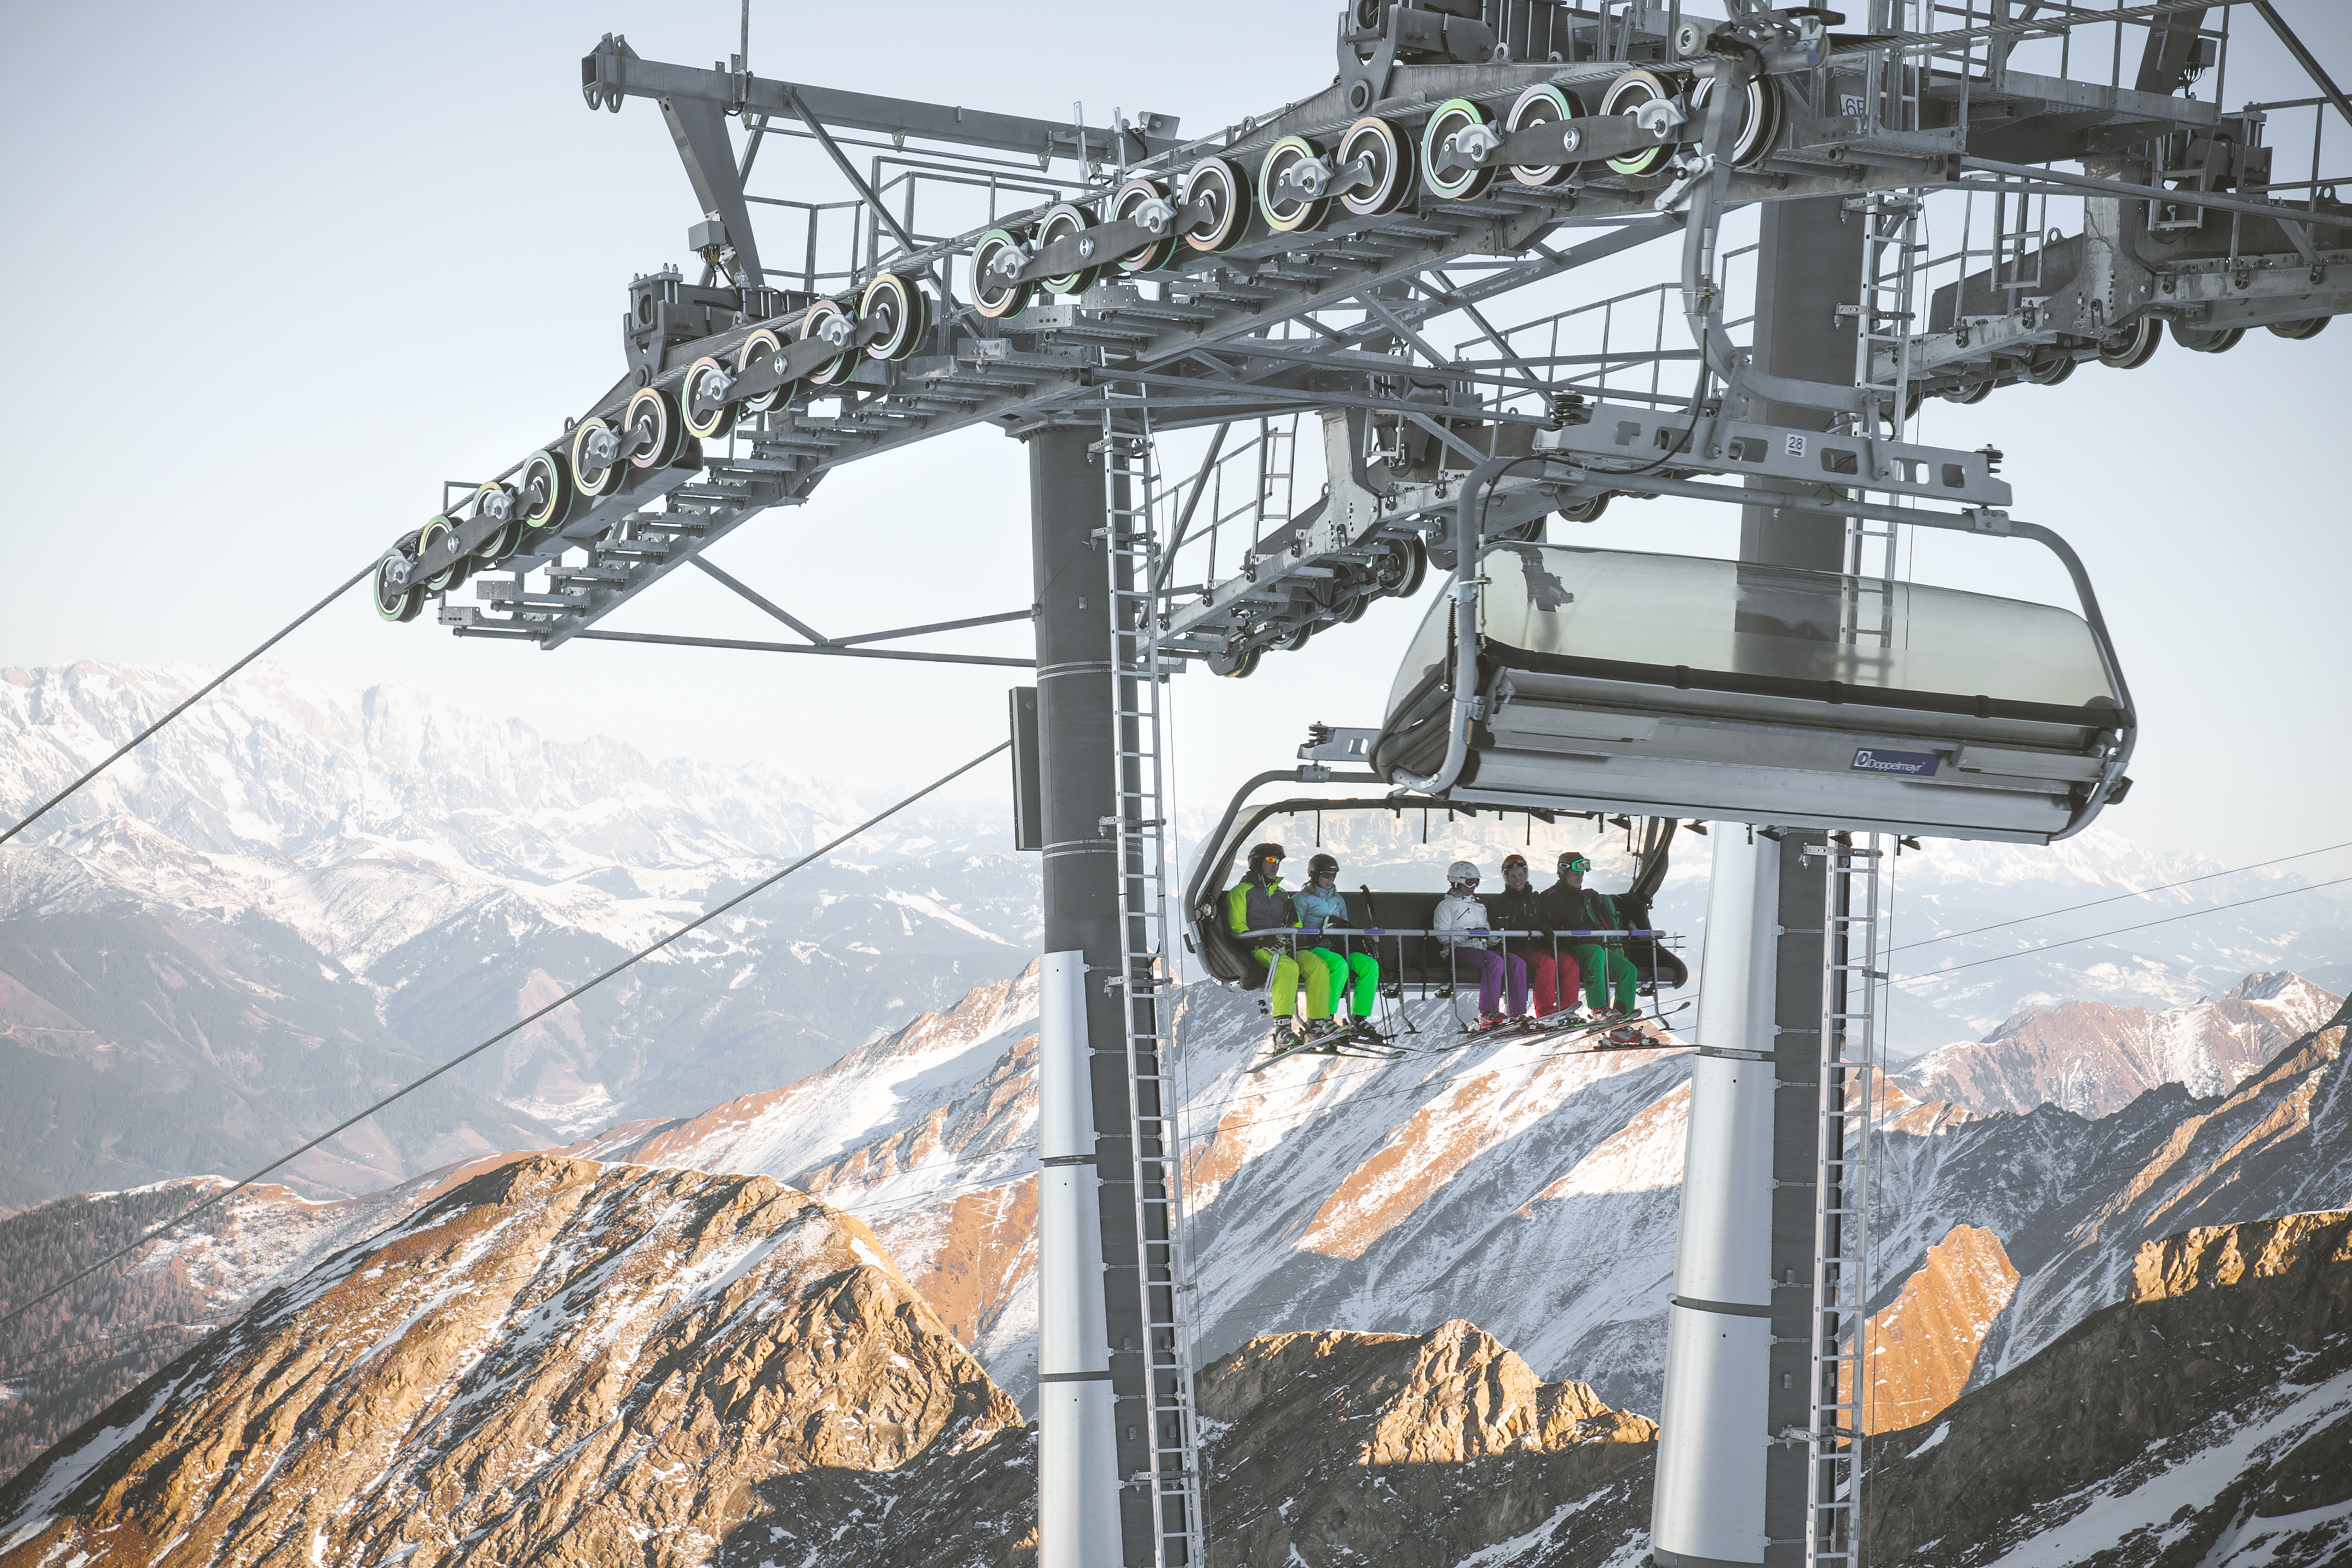
architecture, people, transport, vehicle, chairlift, ski lift, cable car, carrying, construction equipment